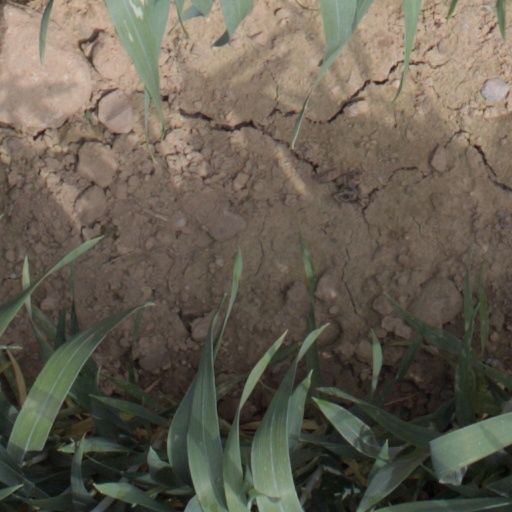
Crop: wheat